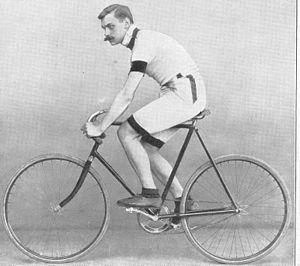
Les Championnats du monde de cyclisme sur piste 1896 ont eu lieu à Copenhague, du 15 au 17 août 1896.